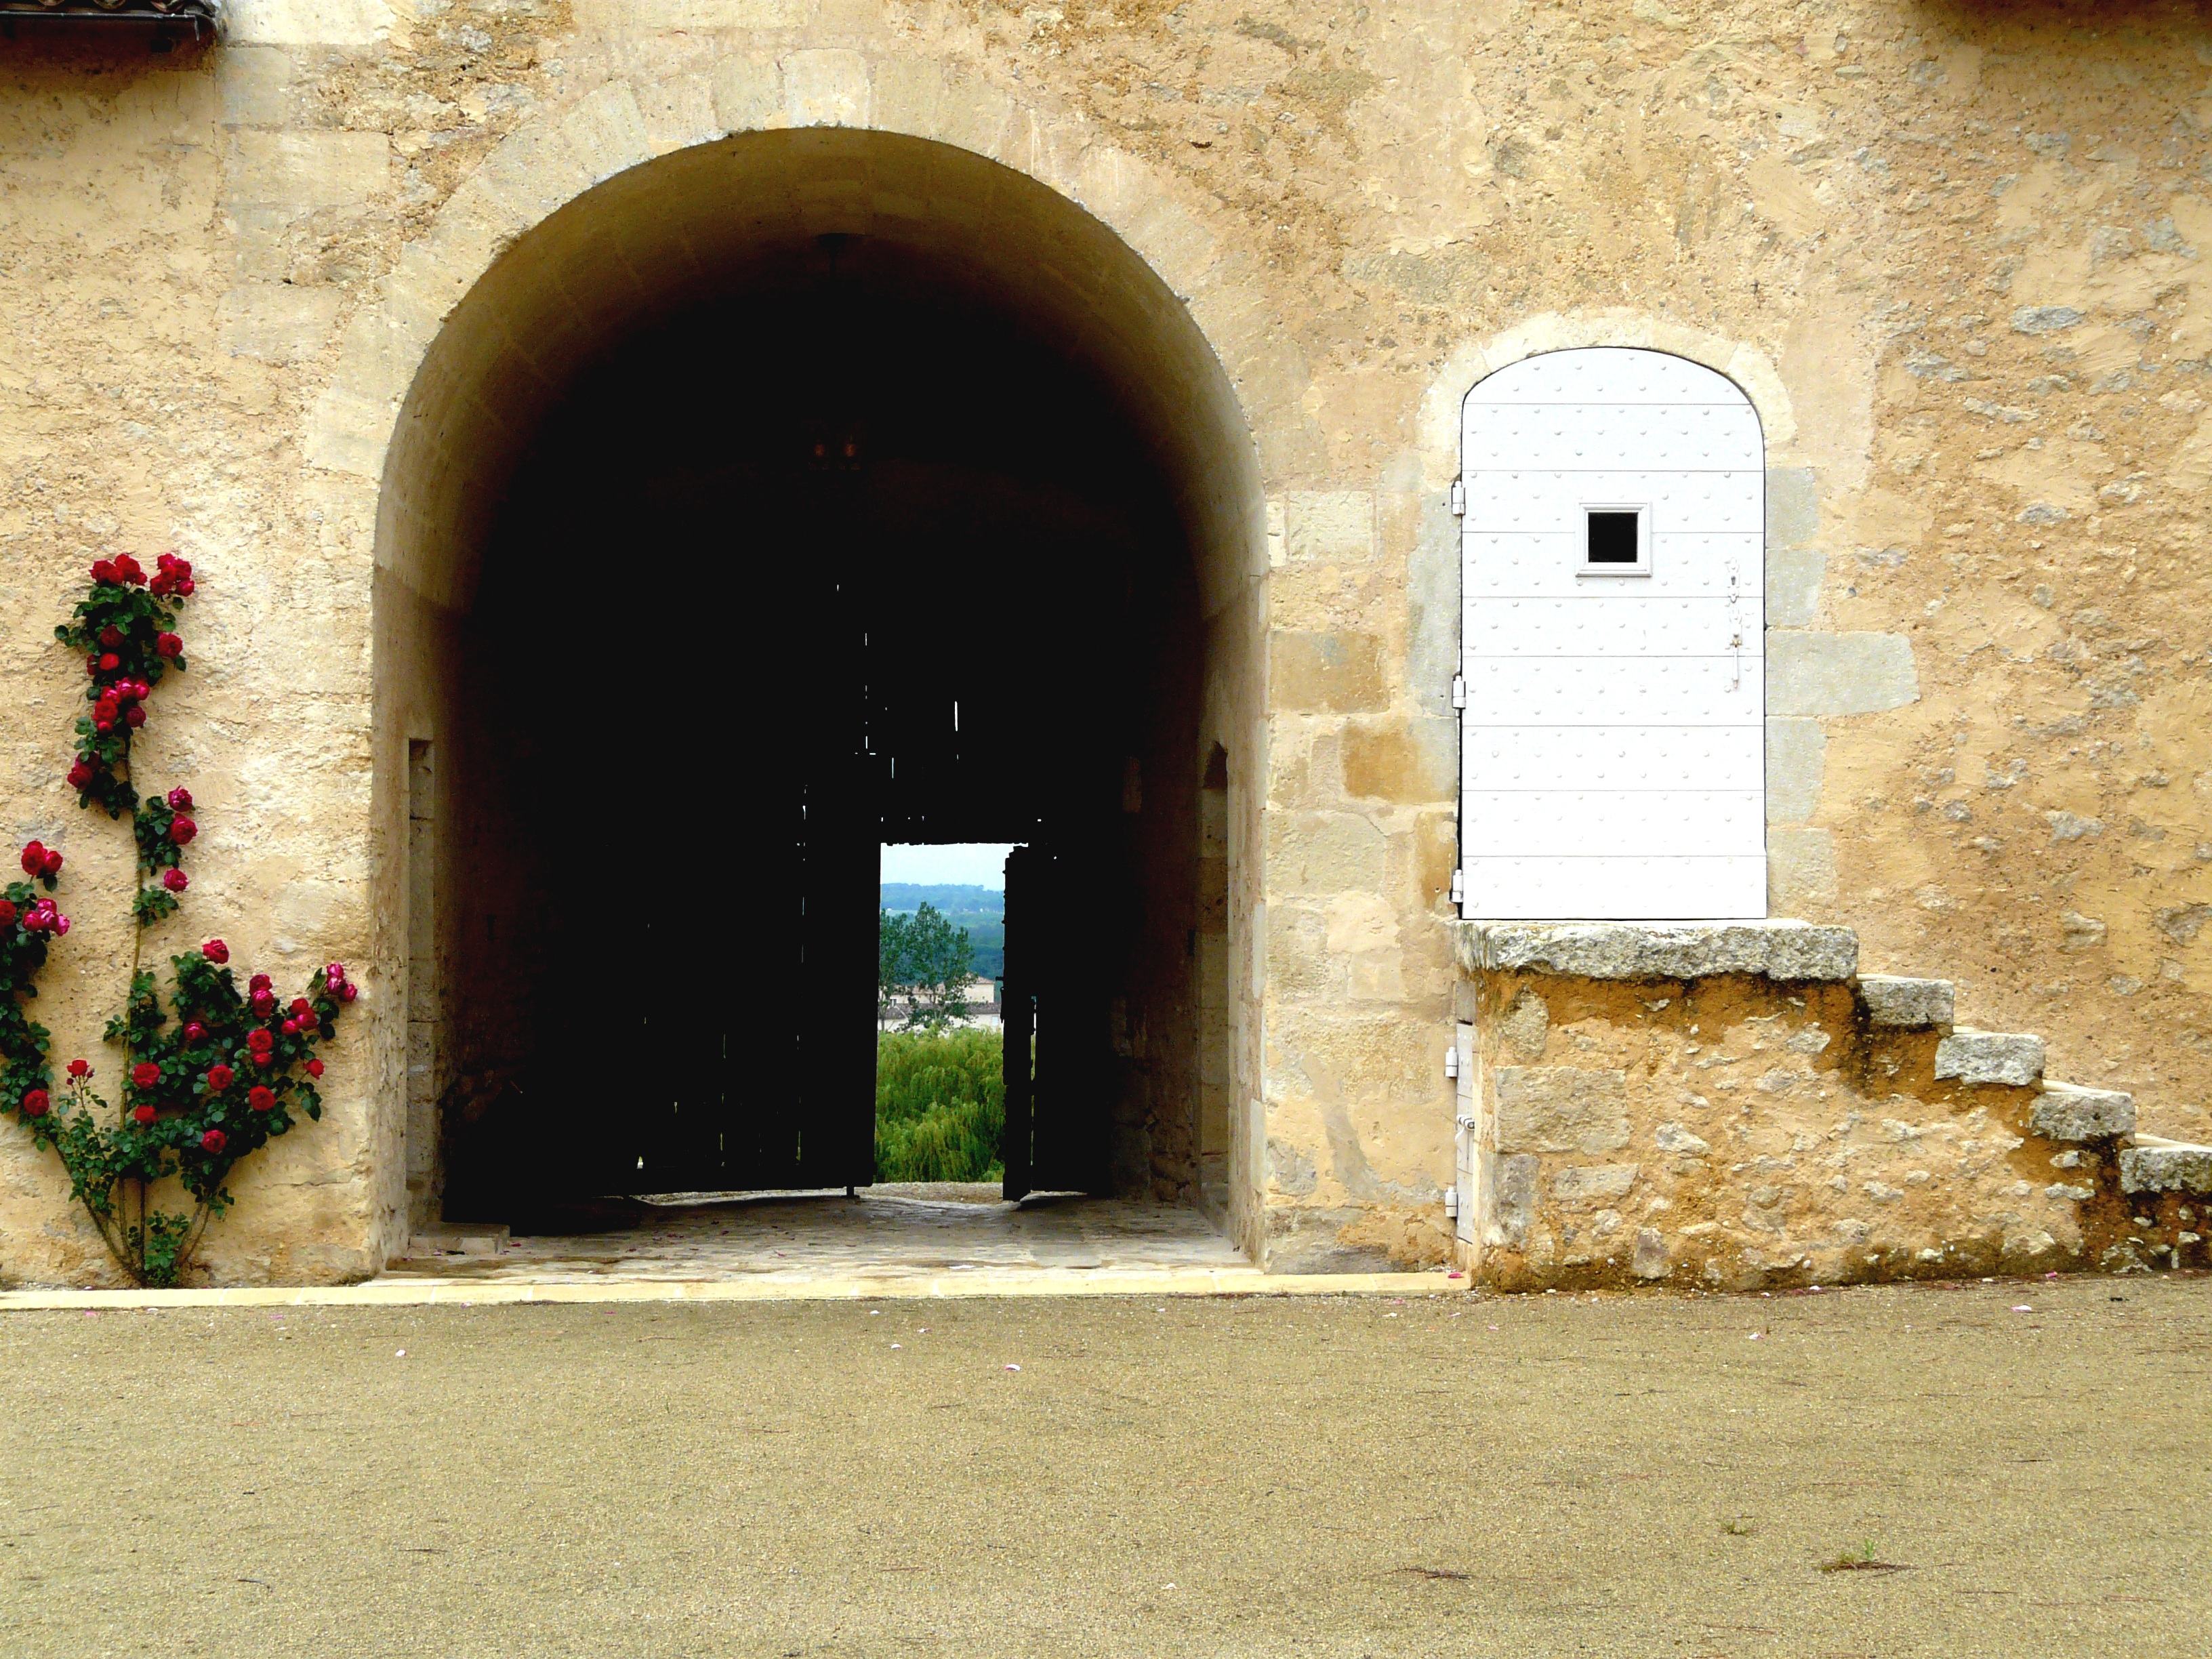
light, architecture, house, window, wall, france, arch, entrance, color, door, stairs, bricks, doors, open door, yqem, ancient history